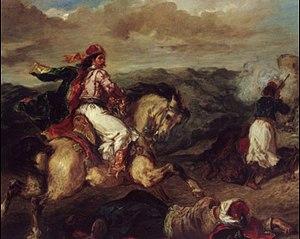
La guerre d’indépendance grecque, ou Révolution grecque, est le conflit durant lequel les Grecs, finalement soutenus par les grandes puissances, réussirent à obtenir leur indépendance de l'Empire ottoman.